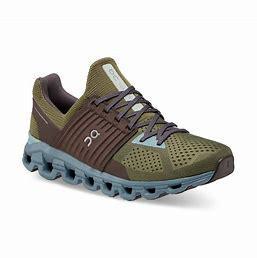
Brand: ON
Model: Cloudswift